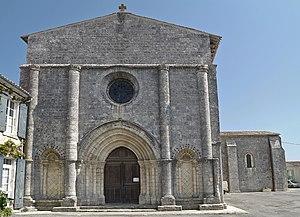
Saint-Georges d'Oléron (Charente-Maritime, France) - Église de style roman
Cet article recense une partie des monuments historiques de la Charente-Maritime, en France.
Saint-Georges-d'Oléron est une commune du sud-ouest de la France, située sur l'île d'Oléron, dans le département de la Charente-Maritime. Ses habitants sont appelés les Saint-Georgeais et les Saint-Georgeaises. Elle fait partie intégrante de la Communauté de Communes de l'île d'Oléron.
Les églises de la Charente-Maritime présentent une grande diversité, d'une commune à une autre, et se distinguent par des styles et des périodes de construction différentes. De nombreux édifices témoignent cependant de l'épanouissement, aux XIᵉ et XIIᵉ siècles d'une forme d'art roman spécifique, appelée art roman saintongeais, caractérisée par une simplicité des formes et un décor sculpté, souvent très riche.